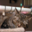
Label: cat